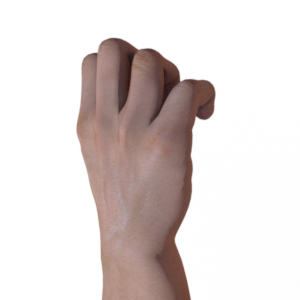
Label: rock